History of the Indonesia national football team

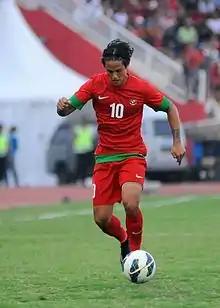
Irfan Bachdim in action during a friendly match against Malaysia at the Gelora Delta Stadium on 14 September 2014. Indonesia won 2–0

Dutch East Indies, or Netherlands East Indies was the national team that represented the territory of present-day Indonesia during the Dutch colonial era. The team was organized by the Dutch East Indies Football Union (NIVU), which became a member of FIFA on 24 May 1924. The first recorded unofficial match of the Dutch East Indies was against Singapore on 28 March 1921 in Batavia, which ended in a 1–0 win. This was followed by matches in August 1928 against Australia (2–1 win) and in 1930 against a team from Shanghai, China (4–4 draw).